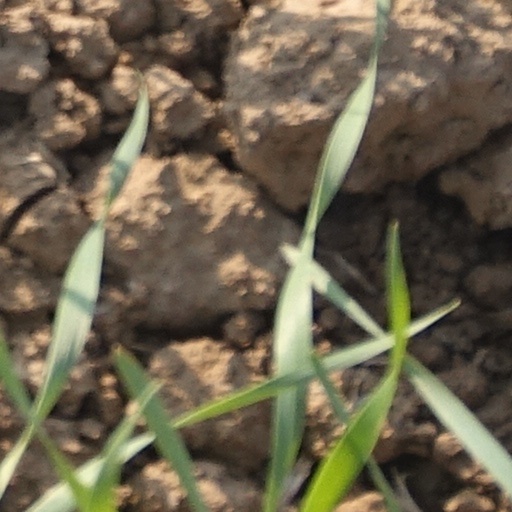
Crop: wheat